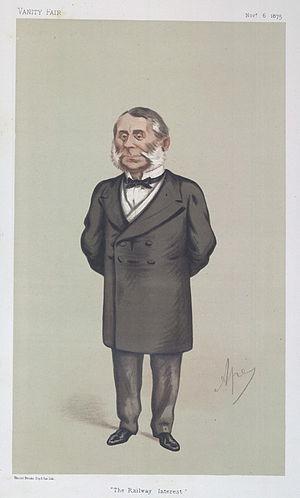
La circonscription de Great Yarmouth est une circonscription située dans le Norfolk, et représentée à la Chambre des Communes du Parlement britannique depuis 2010 par Brandon Lewis du Parti conservateur.